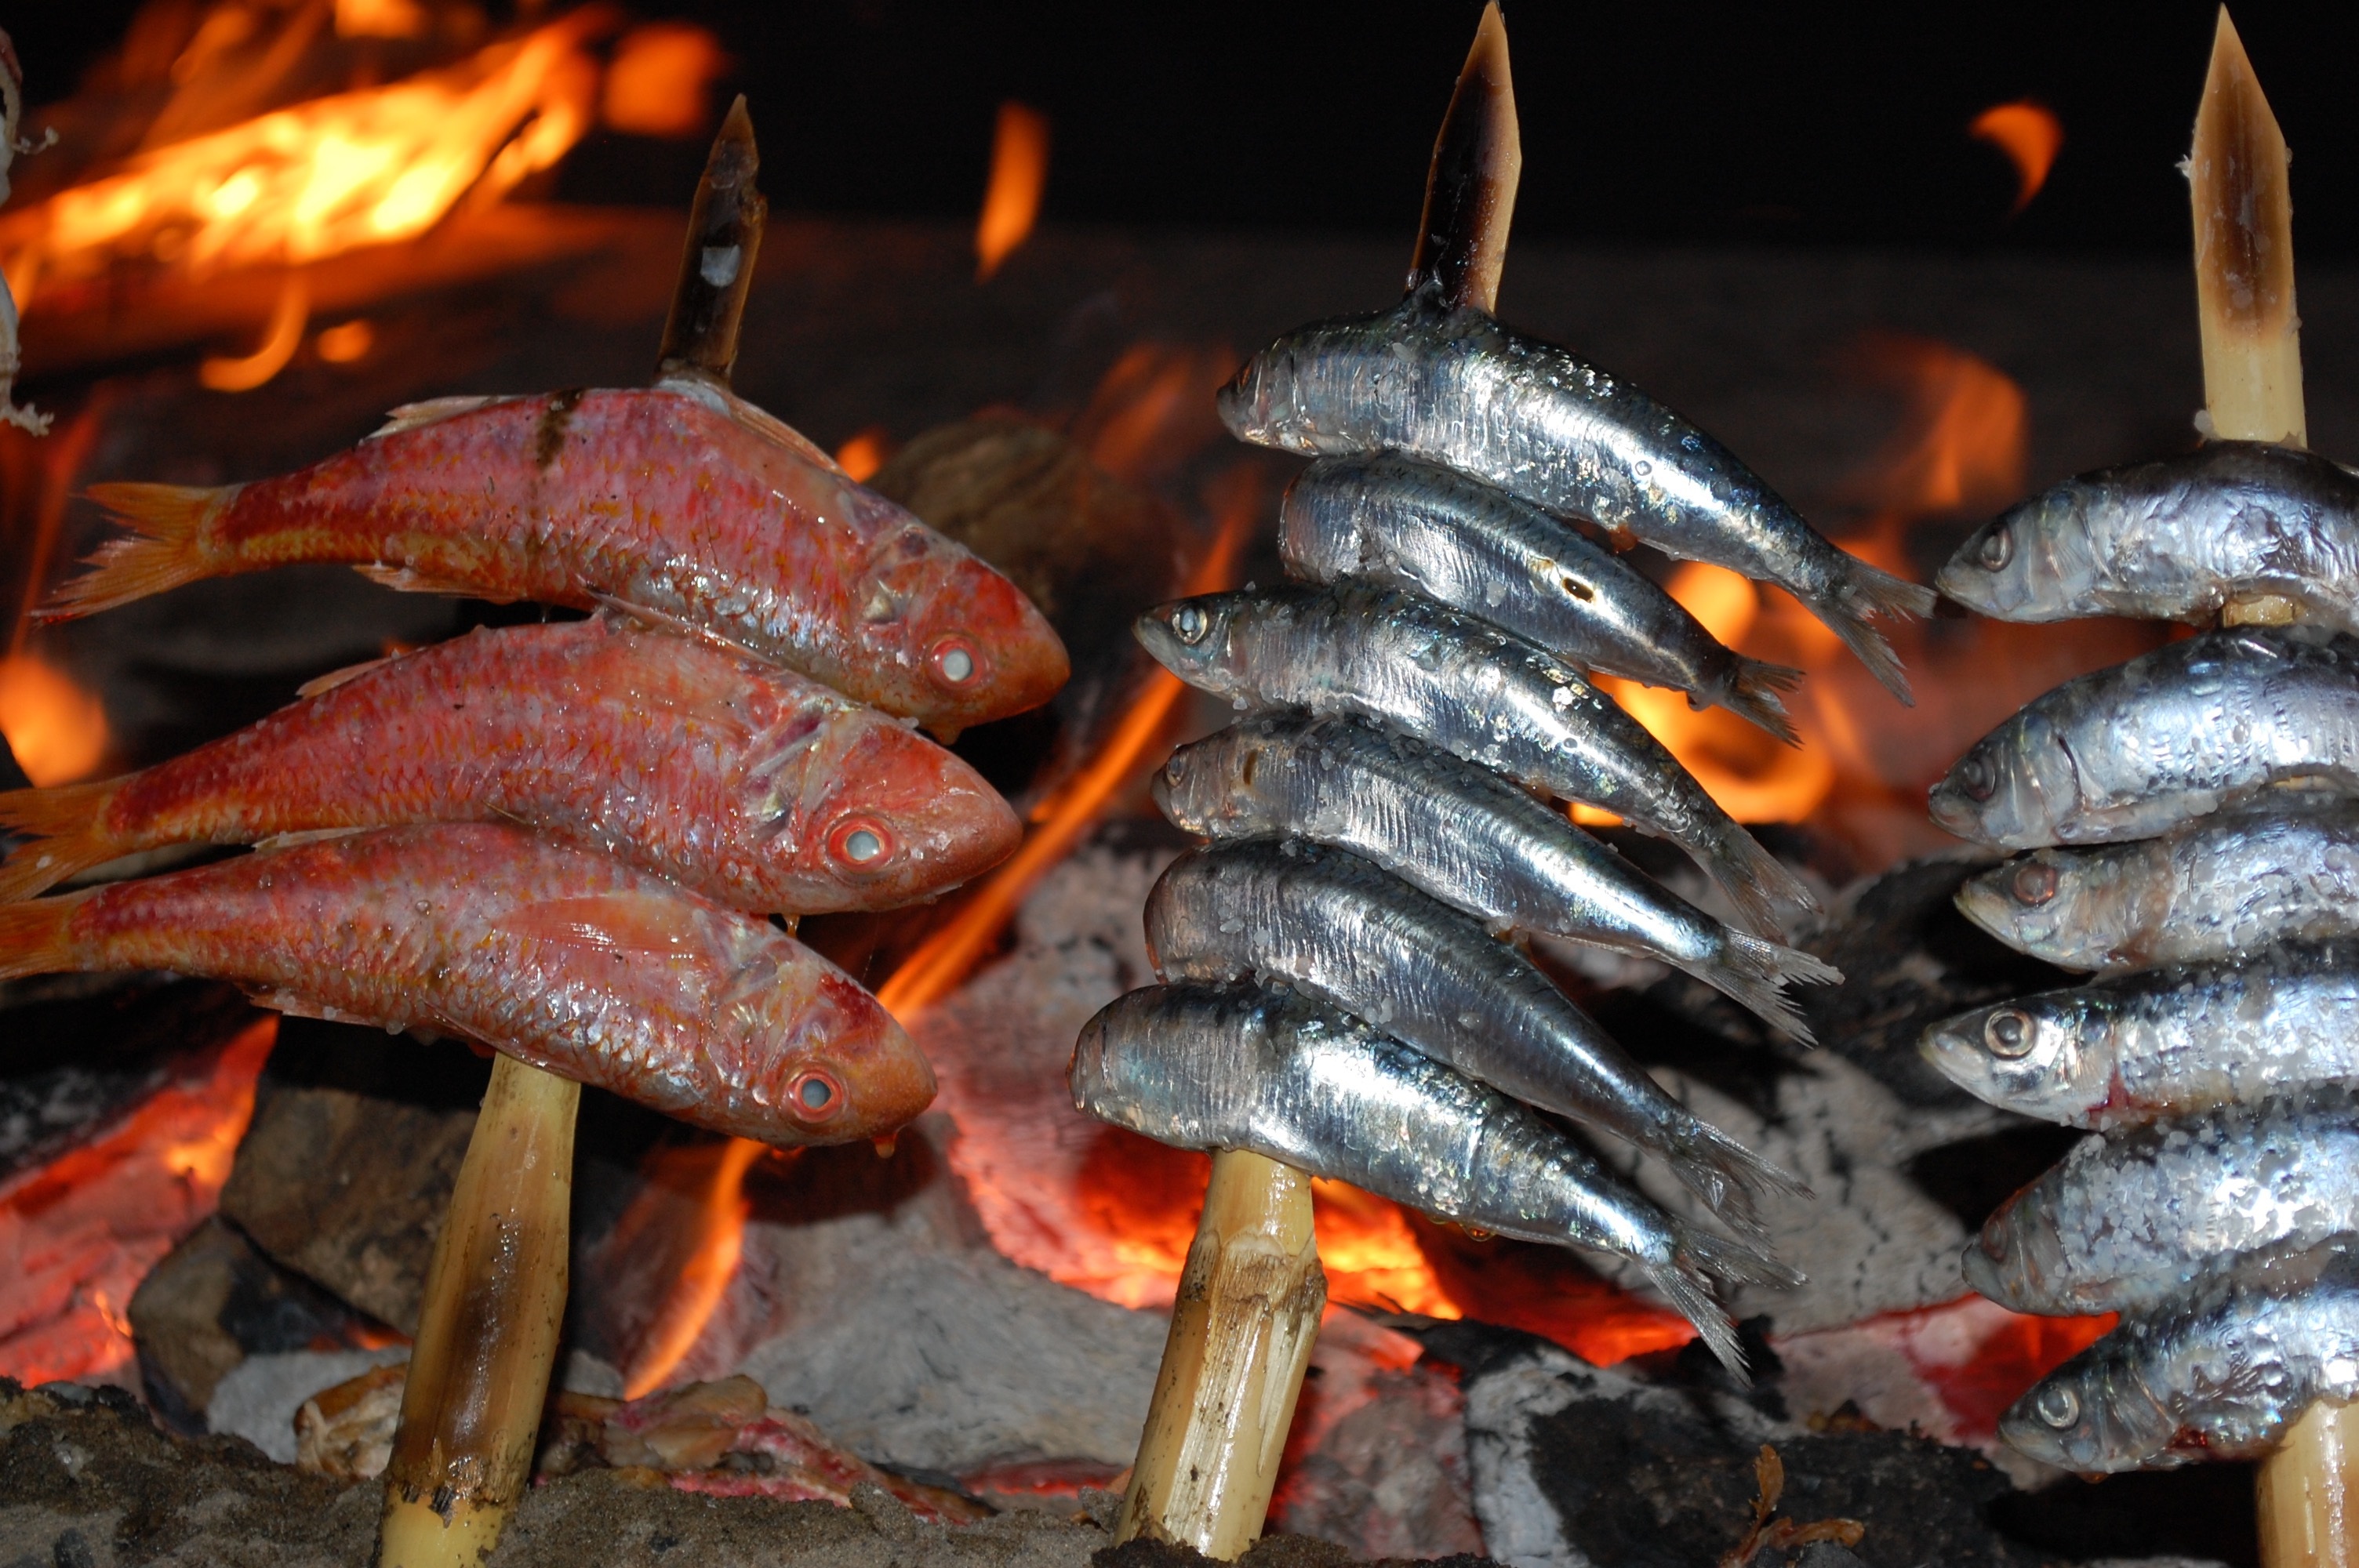
food, seafood, fire, fish, cuisine, invertebrate, spain, andalusia, regards, sardines, malaga, anchovies, marbella, costa del sol, grilling, moraga, red mullet, animal source foods